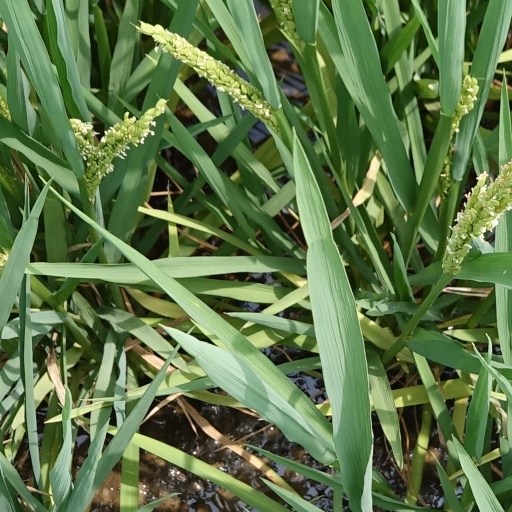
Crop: rice